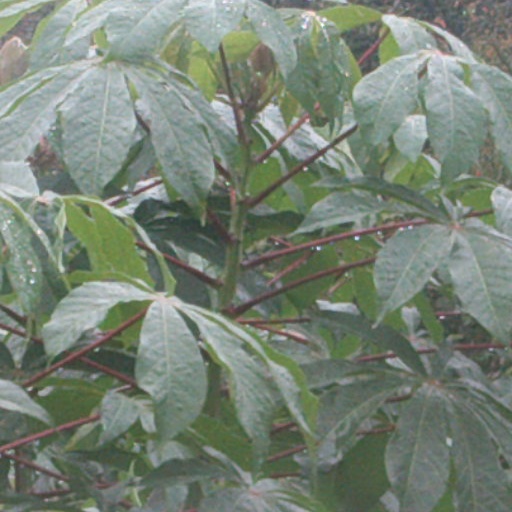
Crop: cassava